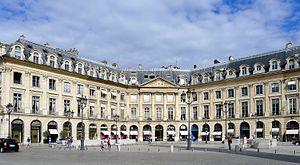
Place Vendôme (immeubles n°18 20 22 24 et 26) - Paris Ier
La place Vendôme, située dans le 1ᵉʳ arrondissement de Paris, se trouve au nord du jardin des Tuileries, au sud de l'opéra Garnier et à l’est de l’église de la Madeleine.